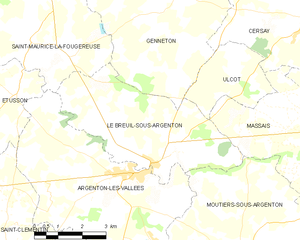
Carte des communes françaises Le Breuil-sous-Argenton